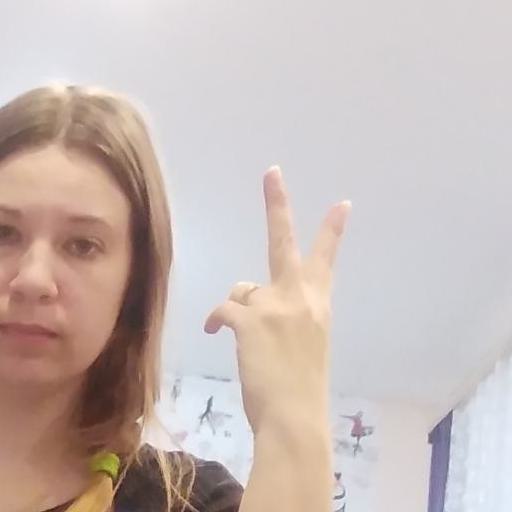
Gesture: peace_inverted